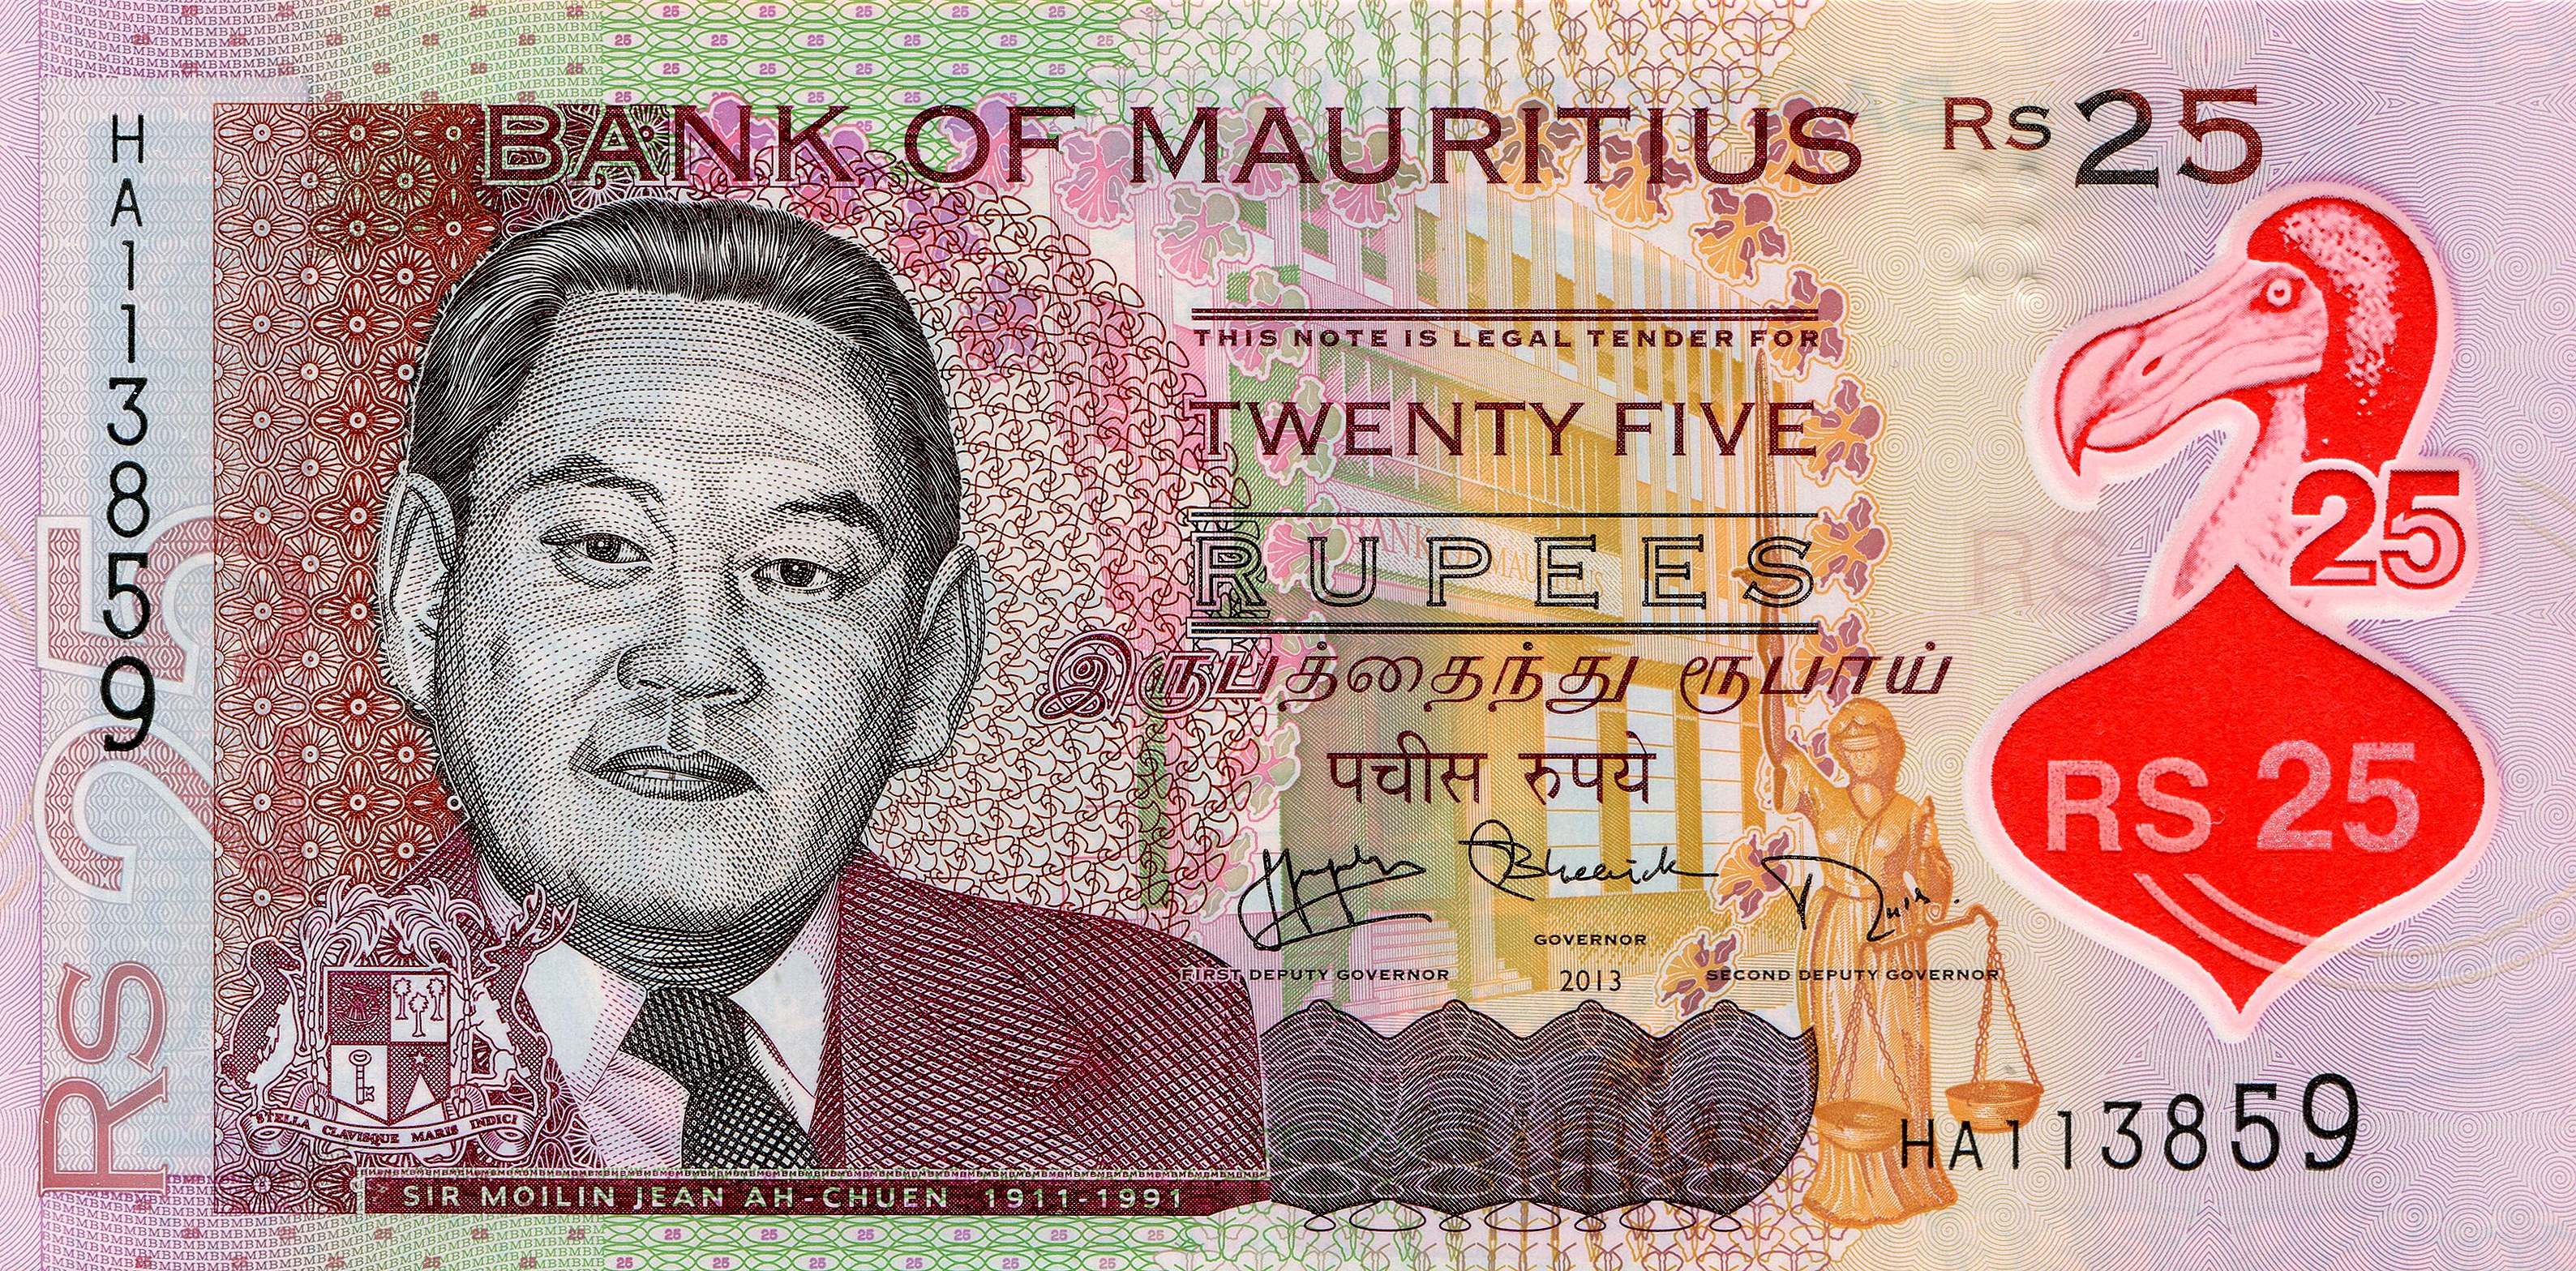
money, paper, material, cash, currency, banknote, dollar bill, polymer money, postage stamp